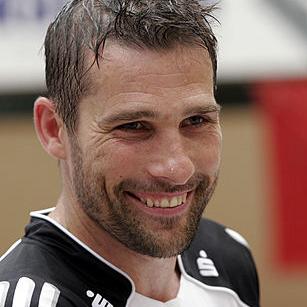
Age: 36